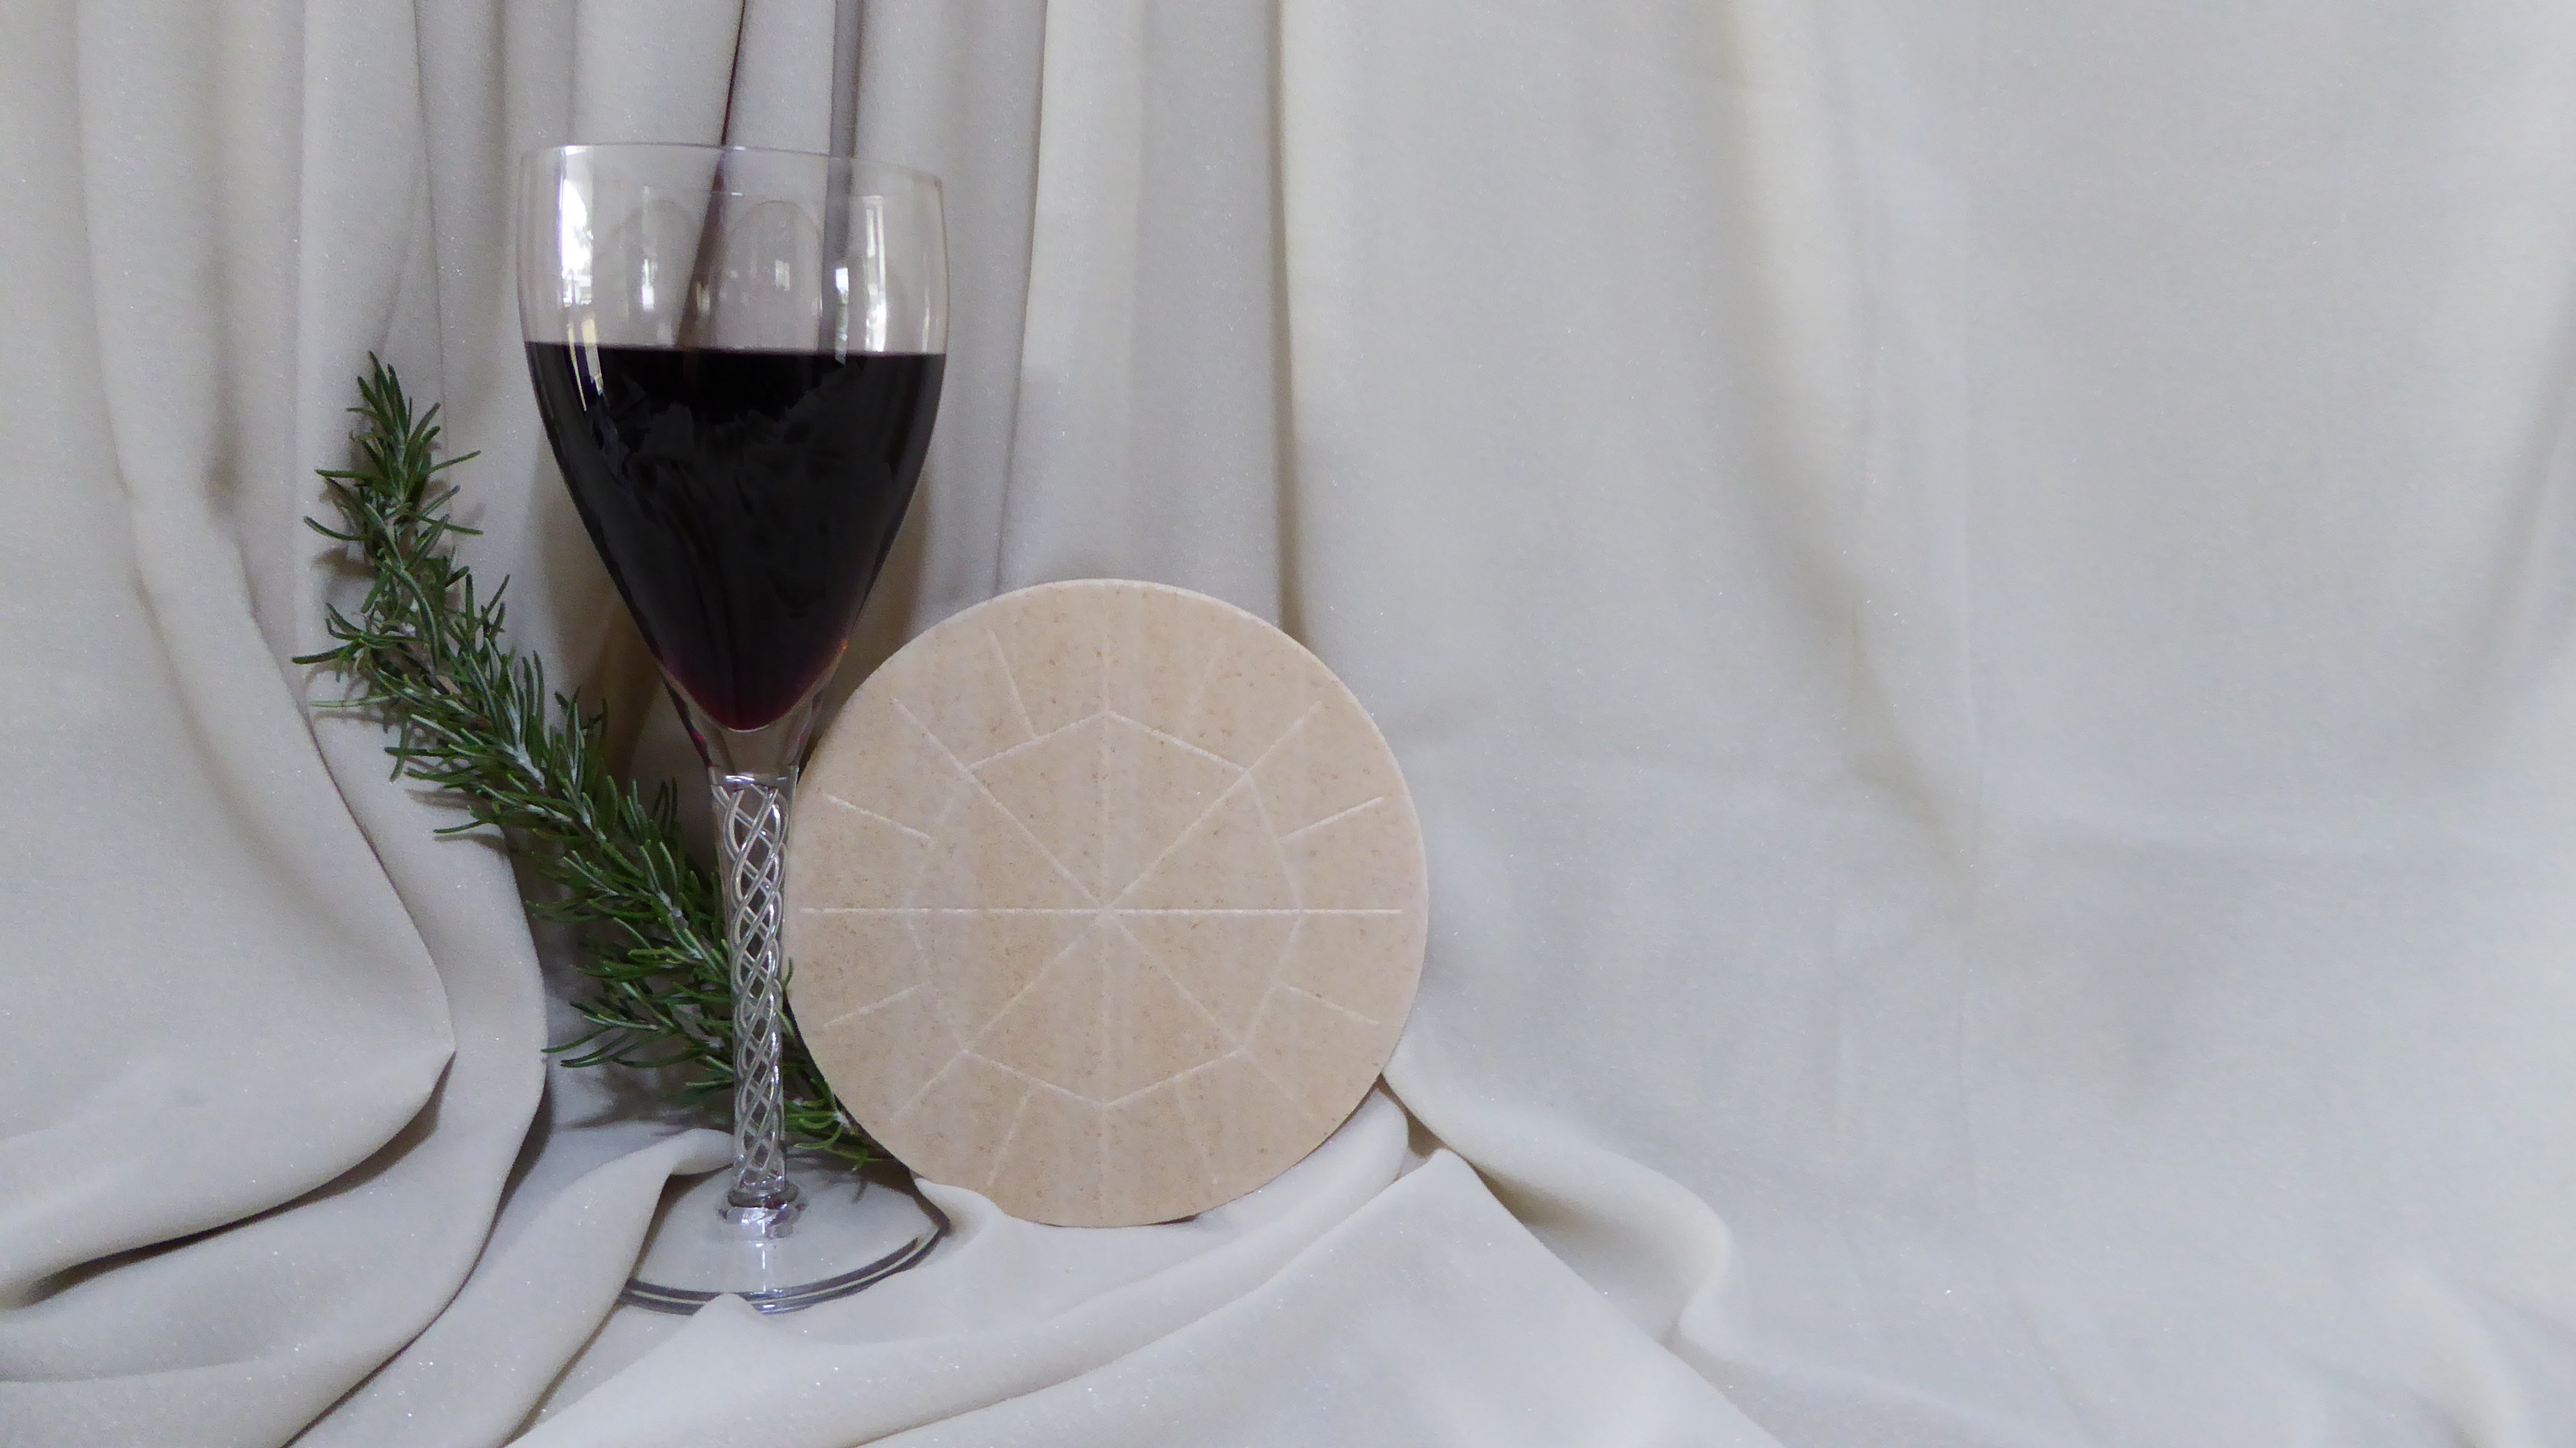
wine, white, glass, religion, drink, church, lighting, bread, material, wine glass, catholic, christianity, champagne, communion, mass, stemware, wafer, christian symbols, eucharist, christian background